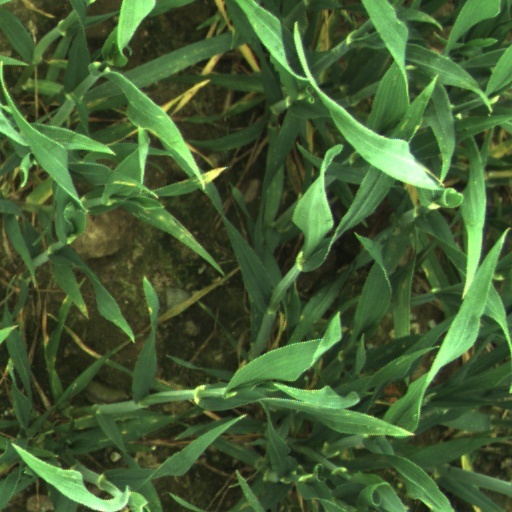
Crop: wheat